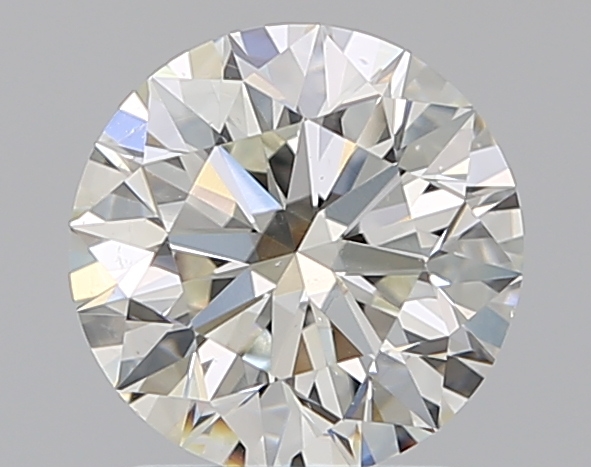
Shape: round
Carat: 1.61
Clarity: VS2
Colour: I
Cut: EX
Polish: EX
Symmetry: EX
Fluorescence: M
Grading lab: GIA
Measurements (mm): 7.42 x 7.47 x 4.67